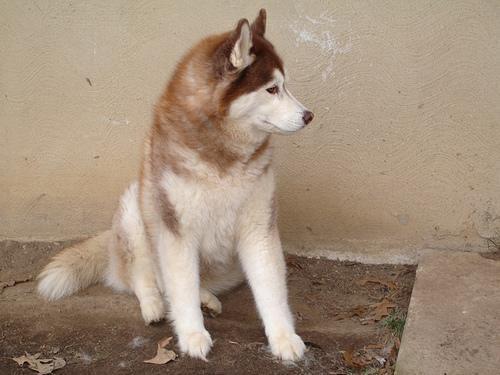
Siberian_husky